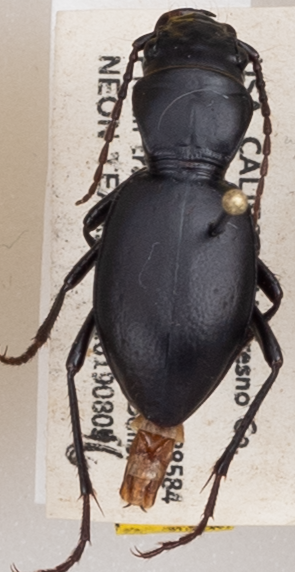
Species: Omus californicus
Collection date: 2019-08-06
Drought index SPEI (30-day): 0.764
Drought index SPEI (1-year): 0.54
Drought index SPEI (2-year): -0.03